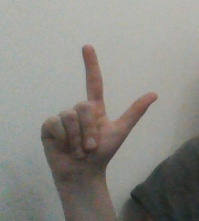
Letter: laam